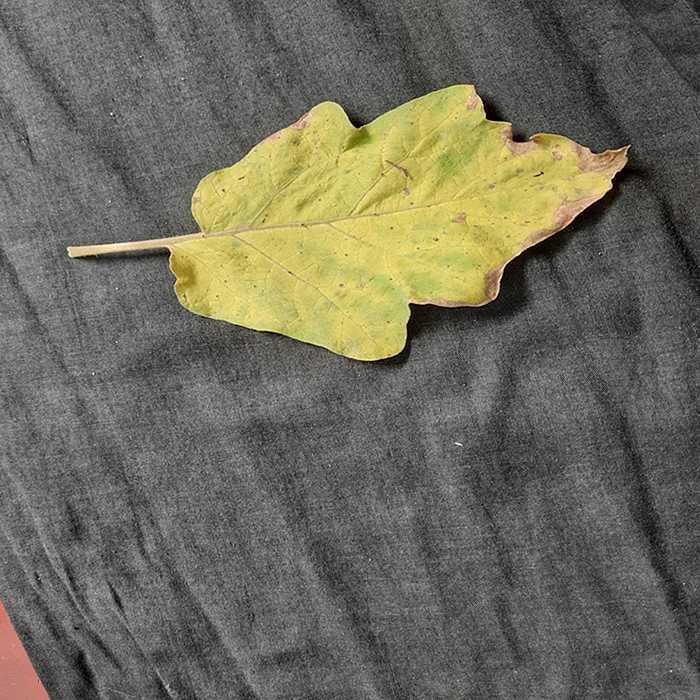
Plant: Eggplant
Label: Eggplant verticillium wilt